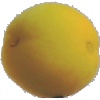
Label: Peach 2